Khirbet al-Mukhayyat

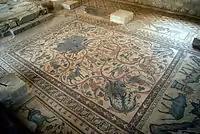
Mosaic floor in the Church of St. Lot and St. Procopius

The biblical town of Nebo is first mentioned in a stele known as the Mesha Inscription dated to the mid-9th century BCE in reference to the towns occupation by the Israelites. The Moabite king Mesha took over the settlement and removed cultic Israelite sites. The town of Nebo is often confused with the nearby Mount Nebo, but the Mesha Inscription seems to imply a settlement, and no significant Iron Age remains have been found at Mount Nebo, implying the site was likely Khirbet al-Mukhayyat.